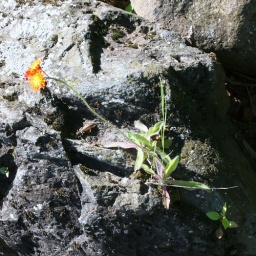
An Indian Paintbrush growing out a stone by the water